Tempskya

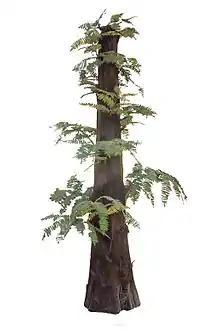
"Tempskya" sp. - Reconstruction at MUSE - Science Museum in Trento

The first fossils of "Tempskya" was originally described in 1824 as the "Endogenites erosa" by Stokes and Webb, who considered it to be a palm tree. The genus "Tempskya" was named by August Carl Joseph Corda in 1845, from specimens found in what is now the Czech Republic. The four species originally described by Corda were, in order: "Tempskya pulchra", "Tempskya macrocaula", "Tempskya microrrhiza", and "Tempskya schimperi".